Rock bunting

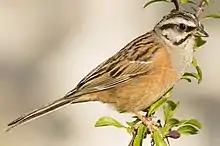
Rock Bunting

The genus name "Emberiza" is from Old German "Embritz", a bunting. The specific "cia" is from a local Italian name for this bird, from "zirlare", "to chirp".